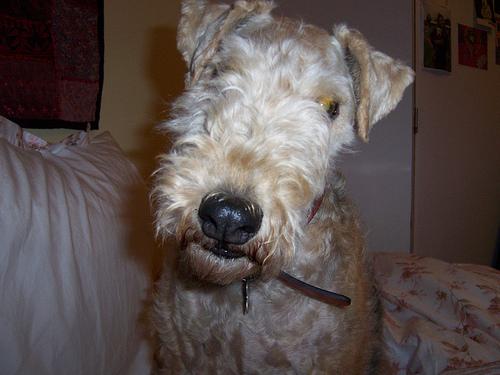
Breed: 216-n000017-Lakeland_terrier